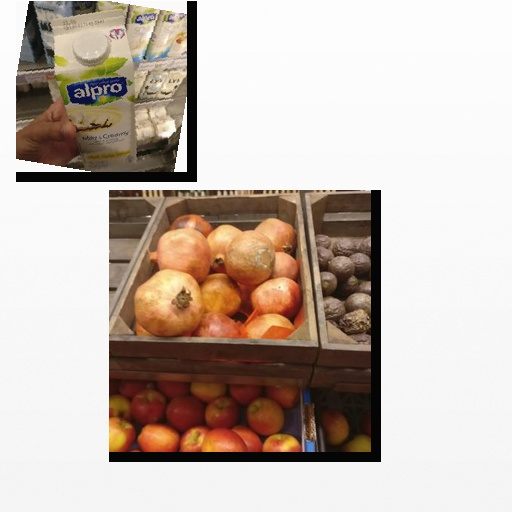
Food items: vanilla_soy_yogurt, pomegranate